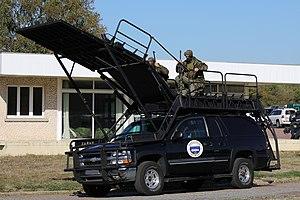
Le Groupe d'intervention de la Gendarmerie nationale est une unité d'élite de la Gendarmerie nationale française, spécialisée dans la gestion de crises et les missions dangereuses demandant un savoir-faire particulier, notamment dans les trois domaines suivants :